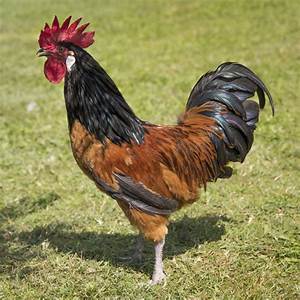
Label: gallina